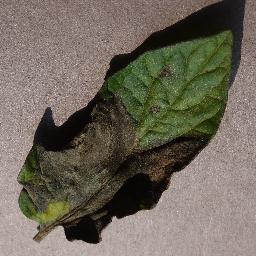
Label: Tomato___Late_blight